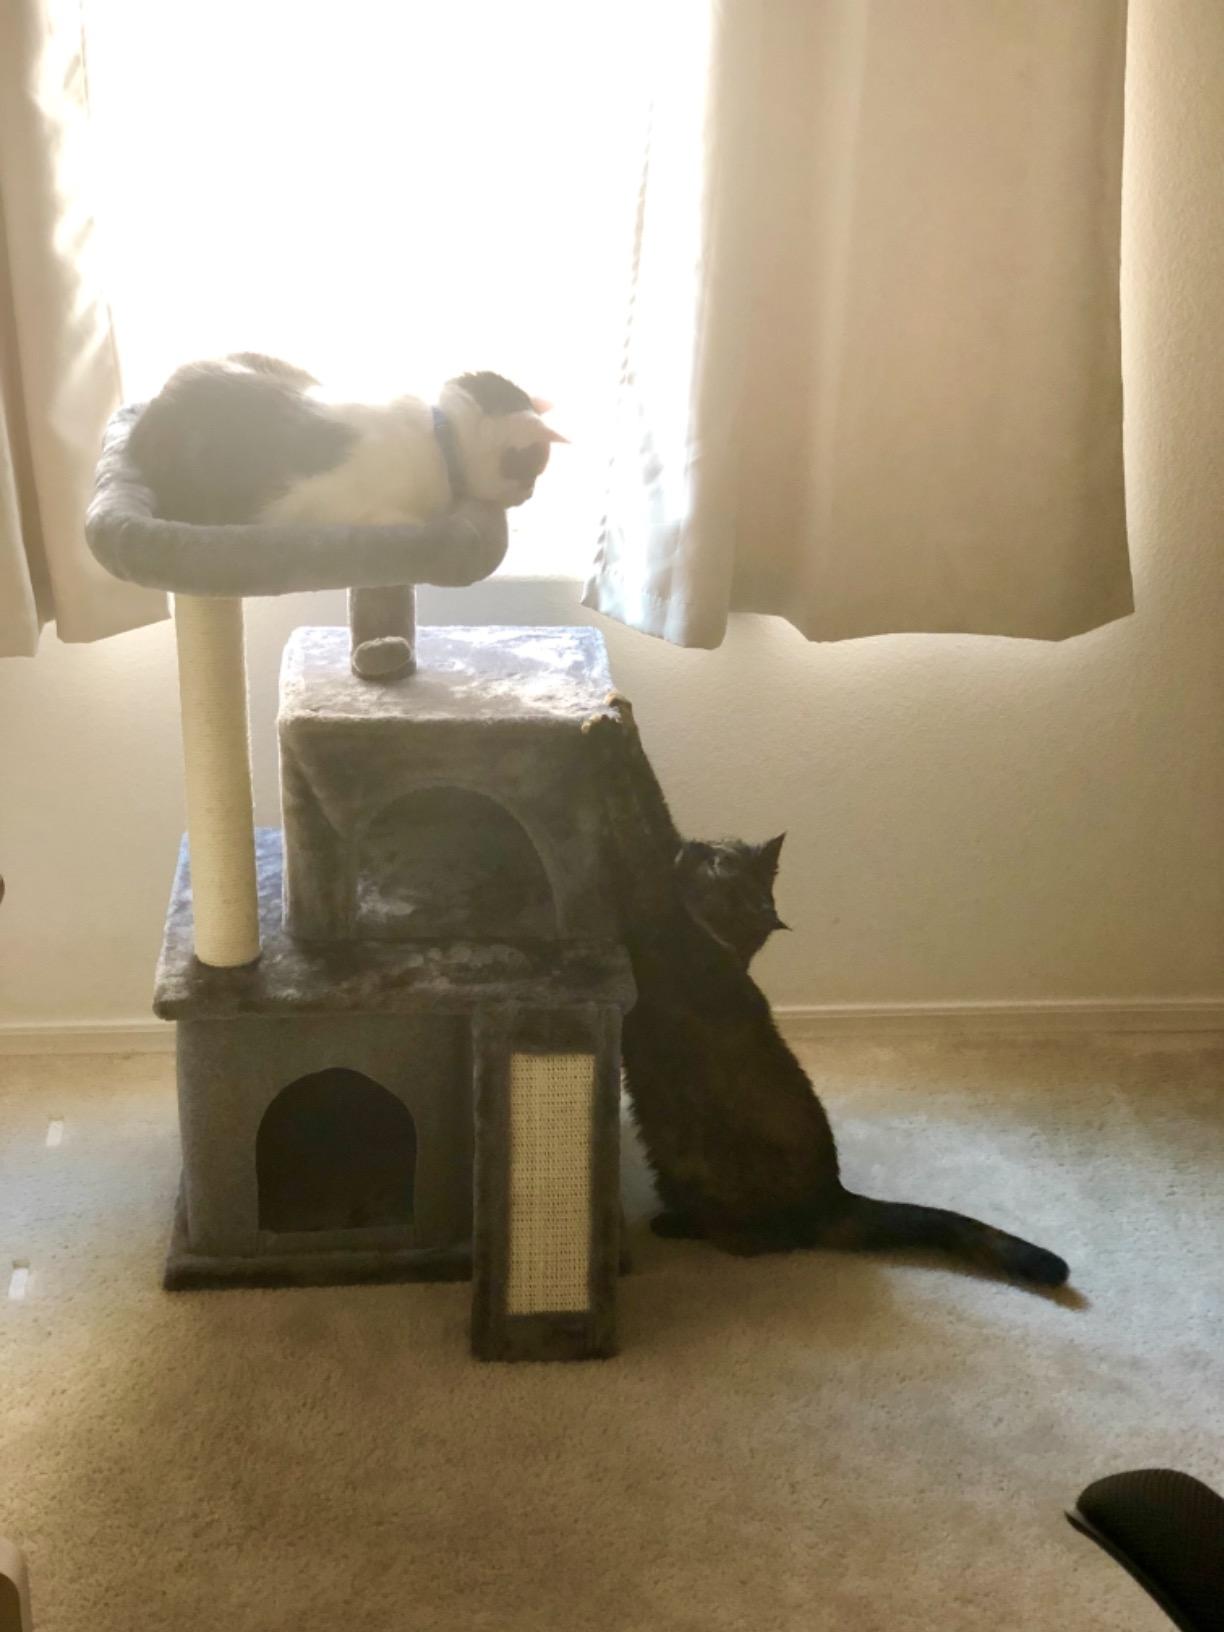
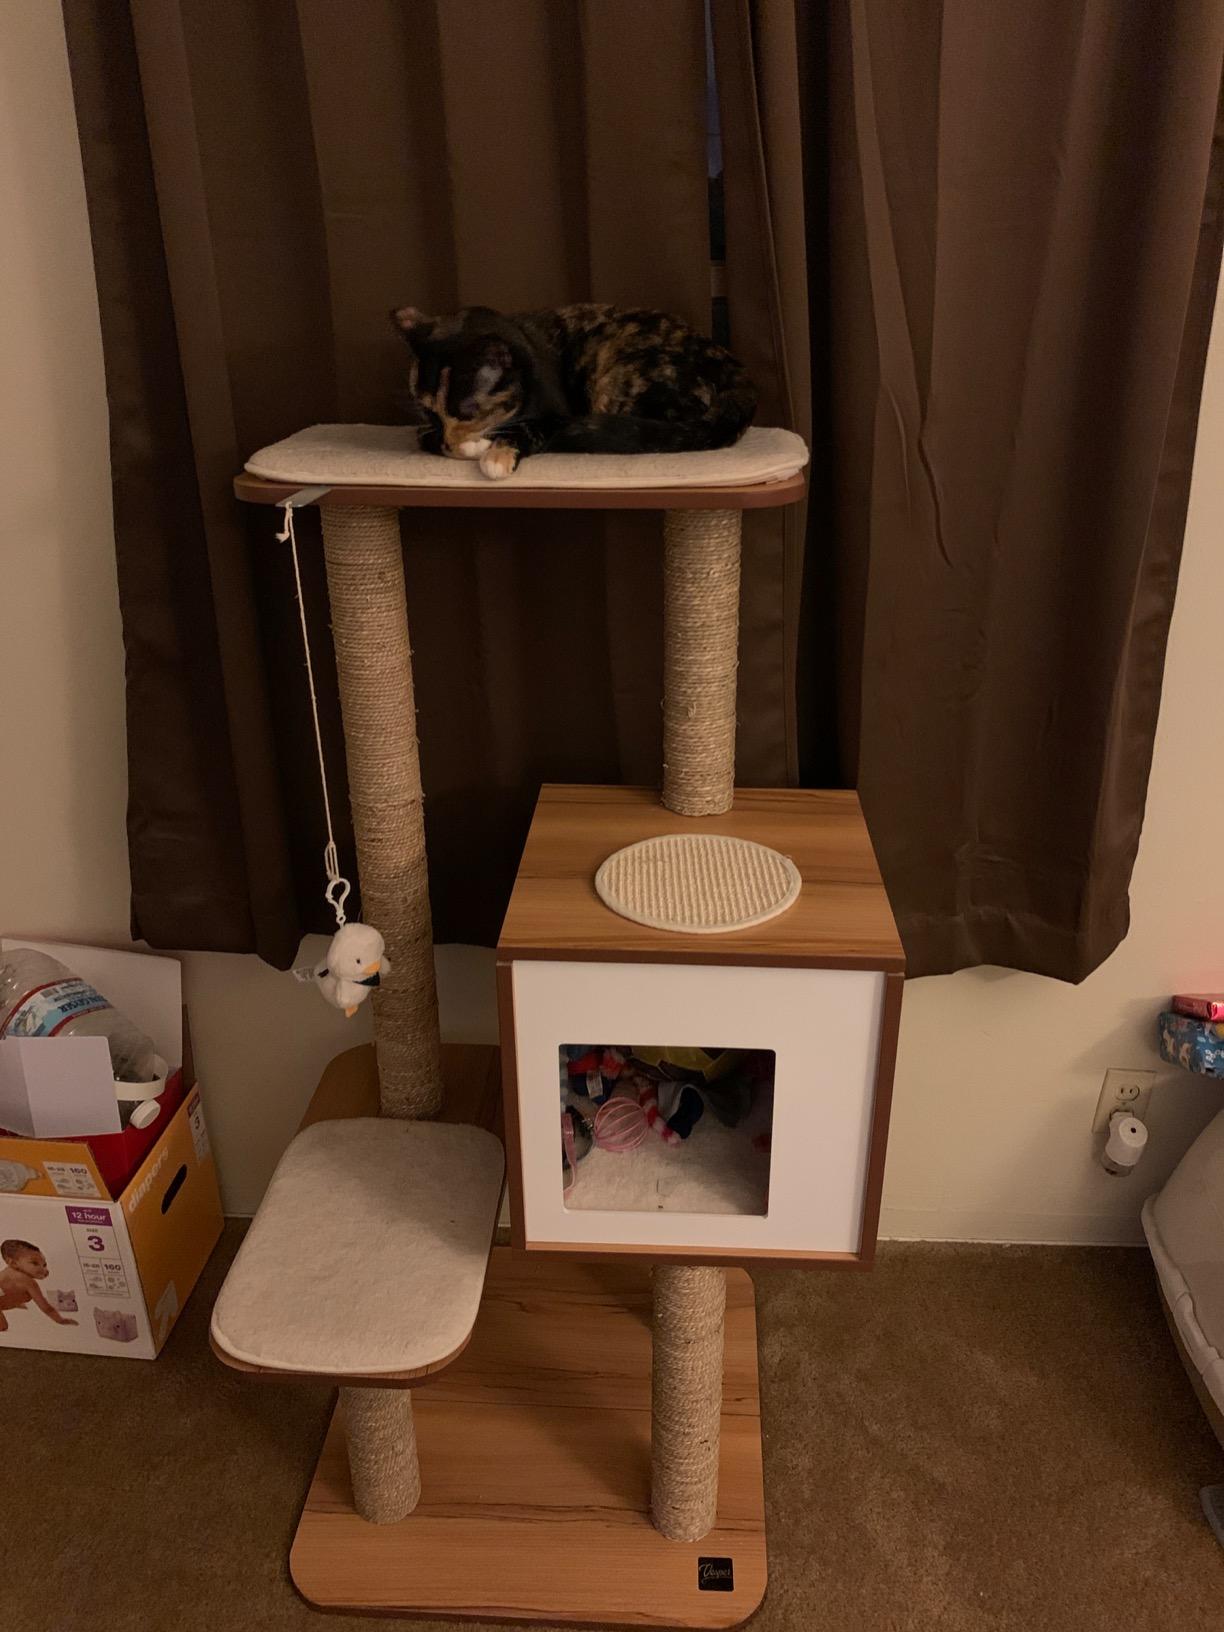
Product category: items_cat tree
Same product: no